2010 Philadelphia Phillies season

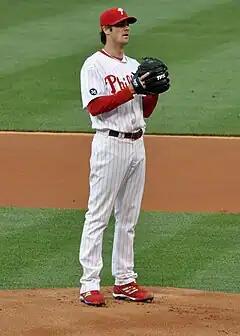
Cole Hamels, the 2008 National League Championship Series MVP, closed out the 2010 NLDS with a complete-game shutout over Cincinnati.

Oswalt's shutout proved to be a harbinger, as it was the first victory in the Phillies' season-long 11-game winning streak. Their next series against Florida resulted in a sweep, the first of three consecutive series; Philadelphia defeated the Marlins, 11–4, in the series opener behind home runs from Werth, Utley, Ruiz, and Greg Dobbs. A 2–1 victory in the second contest—in which Hamels struck out 13 Marlins—was Philadelphia's closest win, which was followed by a 10–5 victory on September 16 to close out the series. Three consecutive wins over Washington completed the next series: a 9–1 victory on September 17, highlighted by a six-run first inning; a 5–2 win the following night in which Howard extended his streak of 30 home run and 100 RBI seasons to five; and the sweep completed by a 7–6 contest in which Werth hit a walk-off two-run home run. The next series came against Atlanta, who entered three games behind Philadelphia in the division standings at the start of play on September 20. However, the Phillies swept the Braves with three consecutive victories, beginning with a 3–1 win in which Hamels threw eight innings, calling the game "a chess match" and crediting his improved cut fastball and curveball. The second game of the series, which Philadelphia won 5–3, was Halladay's 20th victory of the season; he became the first Phillie pitcher to reach the mark since Steve Carlton in 1982, and the first right-hander to do so since Roberts in 1955. Werth scored on an Ibáñez double in the bottom of the eighth inning of the final contest to score the game's only run; the Phillies won, 1–0, after Oswalt and the Braves' Tommy Hanson pitched to a stalemate.